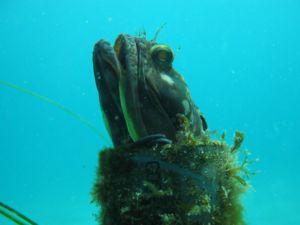
Un récif artificiel est une structure immergée volontairement, à des fins d'étude scientifique, de protection physique d'un lieu, de production halieutique ou de loisir. La plupart des récifs artificiels concernent des milieux marins, mais quelques expérimentations ont porté sur des eaux douces ou saumâtres estuariennes. Dans la plupart des cas, les récifs artificiels sont colonisés en quelques mois, en attirant de nombreuses espèces de poissons et crustacés.